Beatrice Downtown Historic District

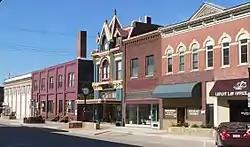

The Beatrice Downtown Historic District in Beatrice, Nebraska is a historic district which was listed on the National Register of Historic Places in 2016.